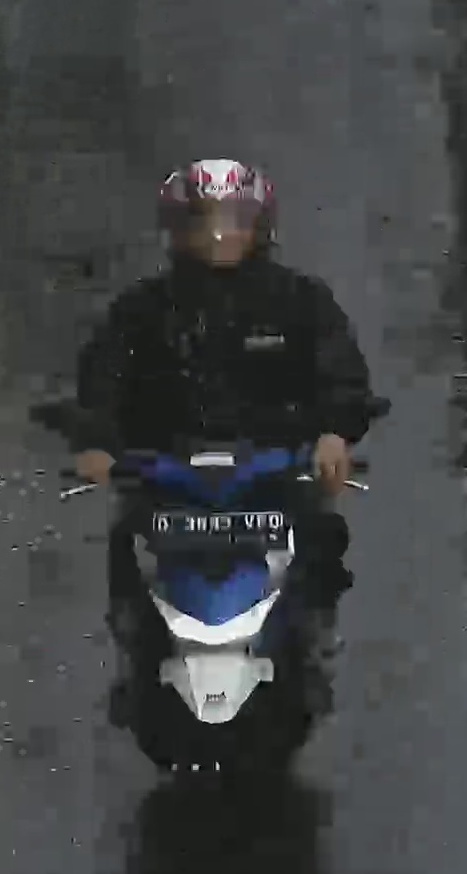
person-with-helmet: 1
person-without-helmet: 0